Penrhyn Avenue

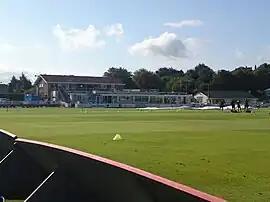

Penrhyn Avenue is a cricket ground in Colwyn Bay, Wales. The ground was first used by the Glamorgan 1st XI in 1966, although County Championship matches have only been an annual fixture since 1990 (with the exception of 1991 and 1996). In 2015, the ground hosted a County Championship match against Lancashire, during which Lancashire batsmen Ashwell Prince and Alviro Petersen put on a ground record partnership of 501 for the third wicket. The ground was most recently used by Glamorgan in 2019 for a County Championship match, against Lancashire. A proposed game in 2022 was moved to Cardiff and Glamorgan did not play at Penrhyn Avenue in 2023 or 2024.